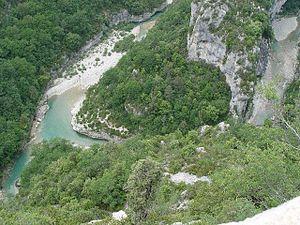
La Mescla. A cet endroit l'Artuby (en bas à gauche) se mélange au Verdon. Photographié le 16 juin 2004 à 14h36.
Le sentier Martel qui porte désormais le nom de sentier Blanc-Martel est un sentier qui parcourt sur près de 15 km la rivière Verdon par la rive droite depuis son entrée dans le canyon jusqu’au chalet de la Maline.